Ahmed Rami (poet)

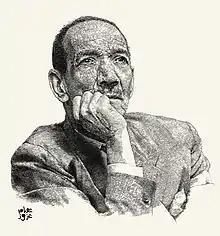

Ahmed Ramy (August 9, 1892 - June 5, 1981) (also transliterated Ahmad Ramy) was an Egyptian poet, songwriter and translator. He is best known for writing lyrics for the Egyptian singers Umm Kalthoum and Mohammed Abdel Wahab. Ramy was also a translator. His works include translations of several of Shakespeare's plays and the quatrains of the Persian poet Omar Khayyám. Ramy also played a leading role in developing Arabic poetry, using simple language to express sublime themes. He was named "Poet of the youth" in recognition of his contributions to Arabic verse.